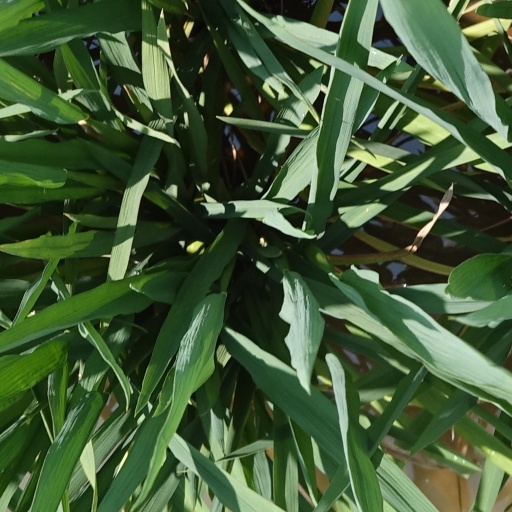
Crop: rice